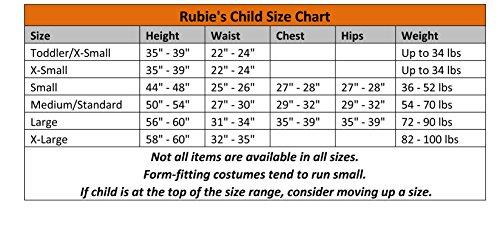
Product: Rubie's Costume Co - Girls Gypsy Costume
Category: Clothing, Shoes & Jewelry | Costumes & Accessories | Women | Costumes & Cosplay Apparel | Costumes
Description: Includes: Dress and Head Wrap.
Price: $21.91